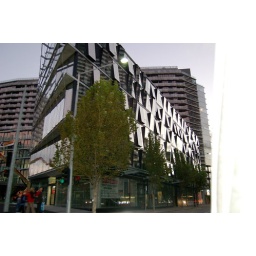
A building with irregular glass shapes in Melbourne